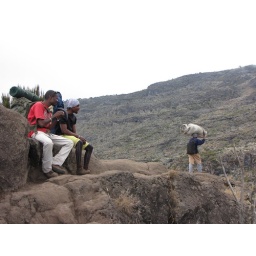
Best seats in the house